Italianate architecture

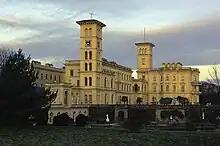
Osborne House on the Isle of Wight, England, built between 1845 and 1851. It exhibits three typical Italianate features: a prominently bracketed cornice, towers based on Italian campanili and belvederes, and adjoining arched windows.

The Italianate style was a distinct 19th-century phase in the history of Classical architecture. Like Palladianism and Neoclassicism, the Italianate style combined its inspiration from the models and architectural vocabulary of 16th-century Italian Renaissance architecture with picturesque aesthetics. The resulting style of architecture was essentially of its own time. "The backward look transforms its object," Siegfried Giedion wrote of historicist architectural styles; "every spectator at every period—at every moment, indeed—inevitably transforms the past according to his own nature."